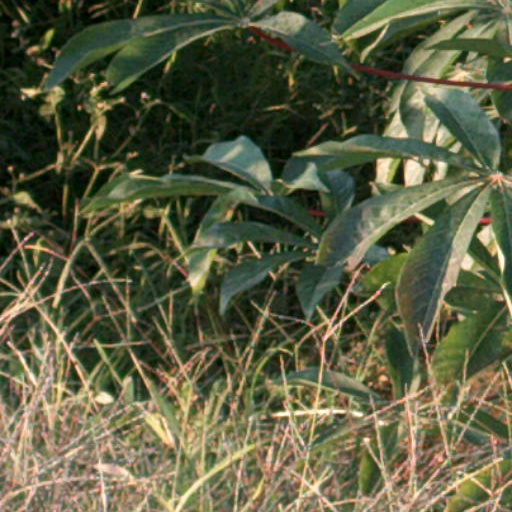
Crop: cassava